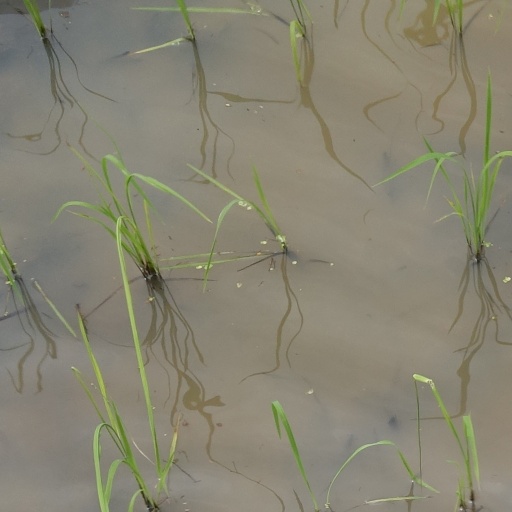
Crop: rice